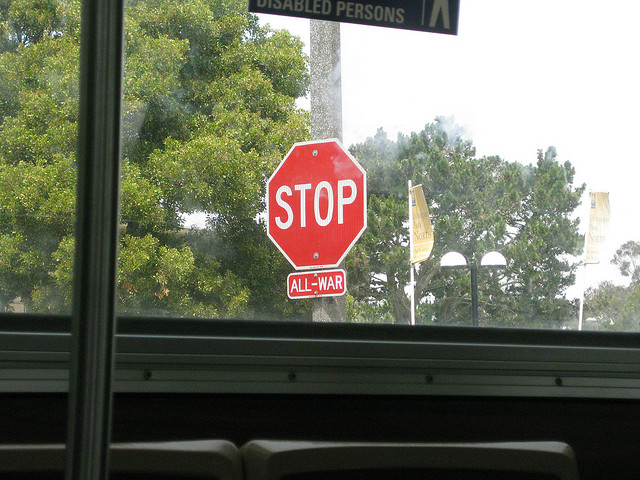
A view of a stop sign from through a windows from inside a bus.